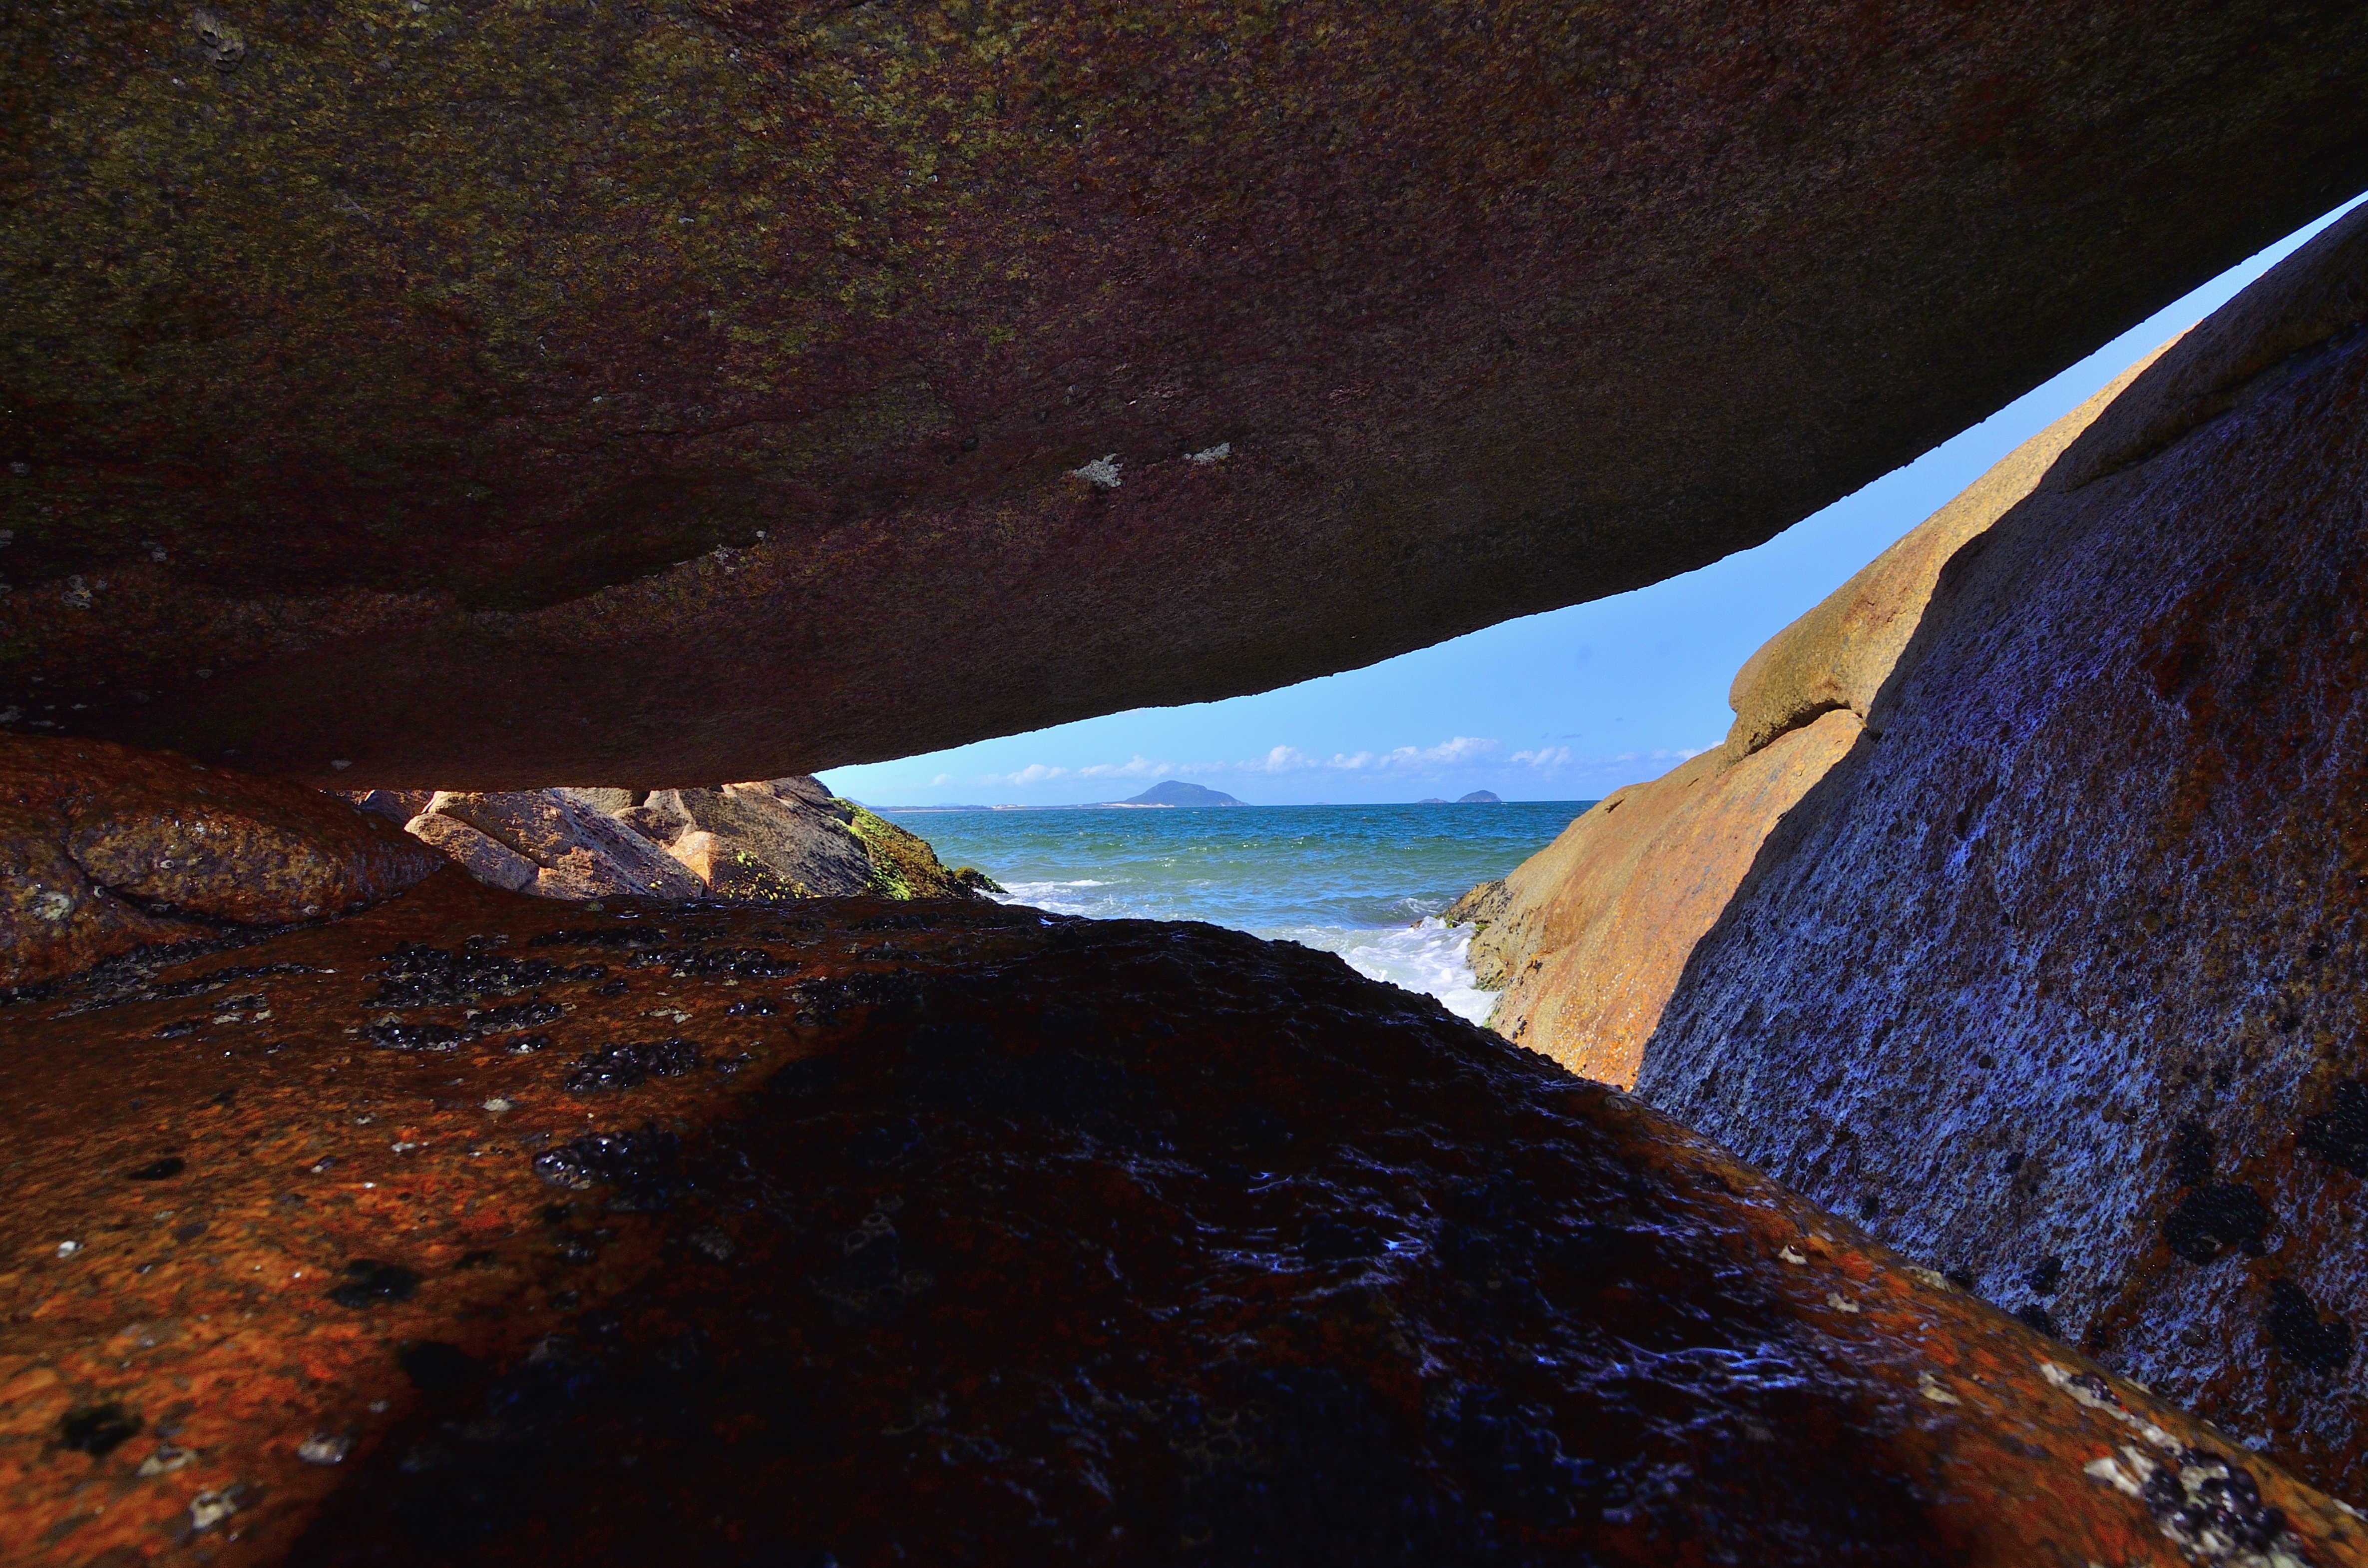
sea, coast, rock, formation, cave, canyon, geology, mar, playa, sol, praia, florianopolis, floripa, prainha, landform, sea cave, geographical feature